Elton John

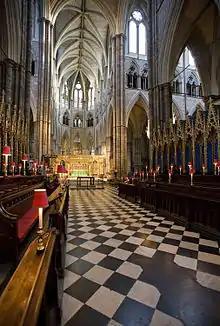
Interior of Westminster Abbey where John performed "Candle in the Wind 1997" live for the only time at Princess Diana's funeral

A duet with Luciano Pavarotti, "Live Like Horses", reached number nine in the UK in December 1996. A compilation album, "Love Songs", was released in 1996. Early in 1997, John held a 50th birthday party, costumed as Louis XIV of France, with 500 friends. He performed with the surviving members of Queen in Paris at the opening night (17 January 1997) of "Le Presbytère N'a Rien Perdu De Son Charme Ni Le Jardin De Son Éclat", a work by French ballet legend Maurice Béjart that draws upon the AIDS crisis and the deaths of Freddie Mercury and the company's principal dancer, Jorge Donn. Later in 1997, two close friends died: designer Gianni Versace was murdered on 15 July, and Diana, Princess of Wales died in a Paris car crash on 31 August.